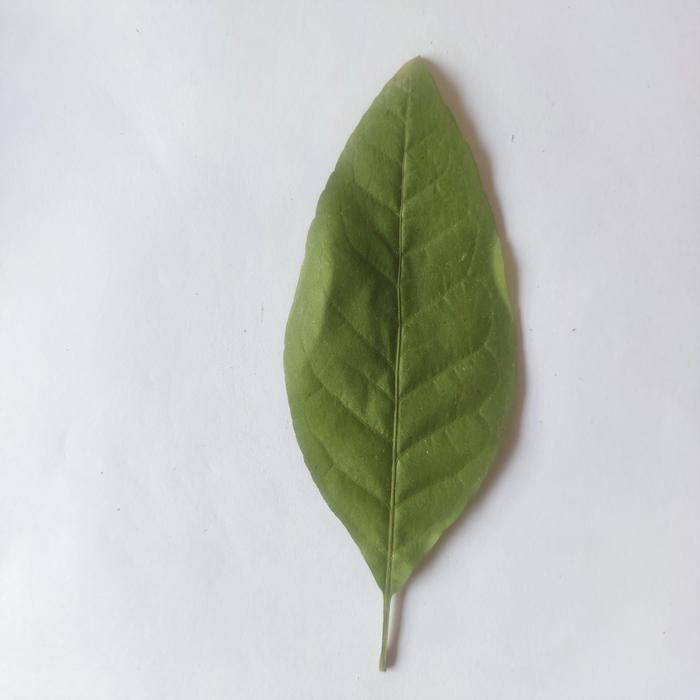
Crop: Aegle Marmelos
Leaf condition: Healthy_Leaf